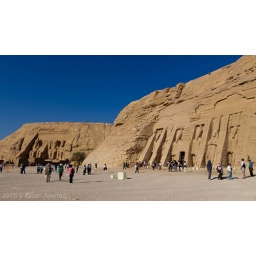
Abu Simbel was moved to higher ground when the lake was formed by the Aswan Dam